Hull City A.F.C.

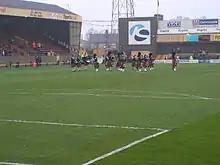
Celebrations before the final game at Boothferry Park, 14 December 2002

The 2002–03 campaign was much the same as its predecessor. Despite its mediocrity, two key signings were made during the prior summer transfer window. Future Hull City Hall of Fame inductees Ian Ashbee and Stuart Elliott arrived from Cambridge United and Motherwell respectively. On 11 October 2002, Mølby was sacked, with Peter Taylor replacing him the next day. The highlight of the season, though, was the change in stadium. After 56 years at Boothferry Park, the Tigers played their final match there on 14 December 2002, a 1–0 loss to Darlington. On 18 December 2002, Hull played their first game at the new KC Stadium, a 1–0 friendly win over Sunderland. Steve Melton scored the first goal at the new ground. The first competitive match came a week later, on 26 December 2002, a 2–0 win over Hartlepool United in the league. There was a crowd of 22,319 spectators in attendance. By the end of the season, there was nothing to play for, with the Tigers finishing 13th.